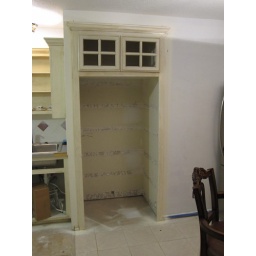
New cabinet over refrigerator with divided lite cabinet doors